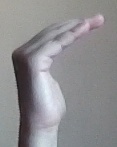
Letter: haa